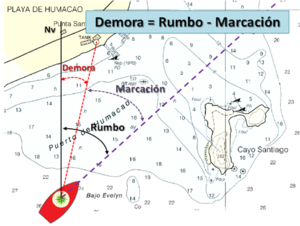
Le permis bateau plaisance est le permis de conduire les véhicules nautiques de plaisance à usage personnel. Selon les pays, la conduite d'un véhicule nautique de plaisance est sujette à l'obtention de formes différentes de permis.